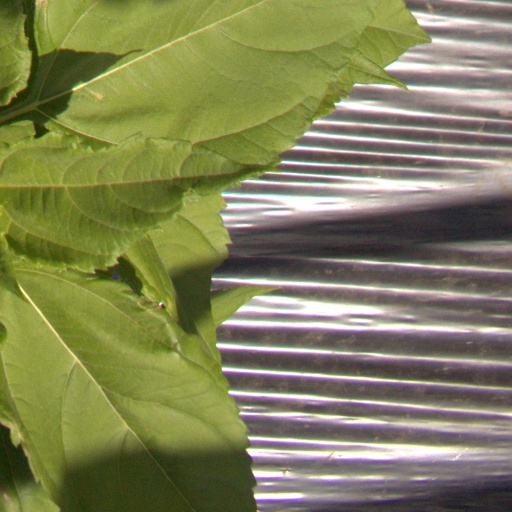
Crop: Jerusalem artichoke